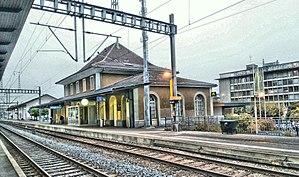
Gare de Morges, vue de l'ouest
La gare de Morges est une gare ferroviaire de Suisse, qui se trouve sur la ligne Lausanne–Genève. Elle se situe sur le territoire de la commune de Morges, dans le canton de Vaud.